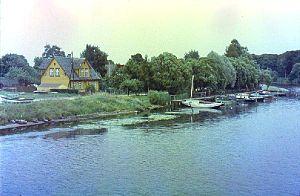
La Sauga est une rivière estonienne au sud-ouest du pays, dans la région de Pärnu.